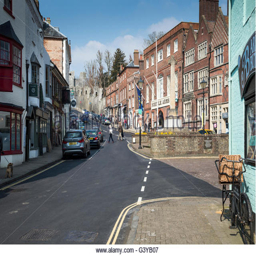
view up the high street